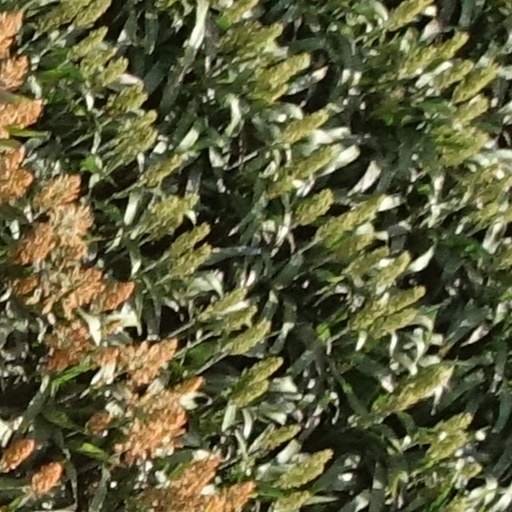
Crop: sorghum